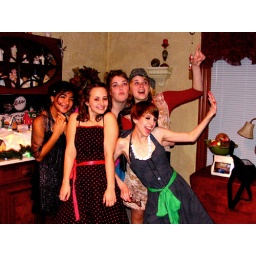
or the aftermath. ina's house is amazing. we watched bambi! i writhed on the floor in madness!